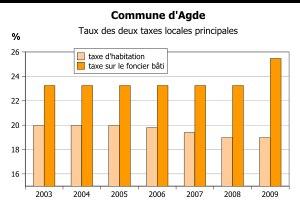
Agde est une commune française située dans le département de l'Hérault, en région Occitanie.